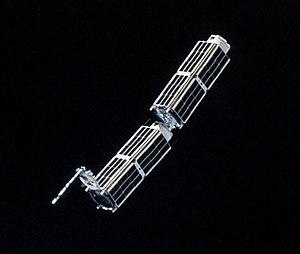
Planet Labs est une entreprise américaine qui fabrique et exploite des nano-satellites de type CubeSat réalisant des images depuis l'orbite. Grâce à la miniaturisation des composants la société dispose d'un grand nombre de satellites permettant d'assurer une fréquence de survol rapprochée. La société fondée en 2010 a lancé ses premiers prototypes en 2013. Début 2017 elle dispose d'environ 60 satellites opérationnels. Planet Labs commercialise les images produites notamment pour des applications dans le domaine de la cartographie, de suivi des désastres et de gestion des ressources agricoles. La société a racheté deux des acteurs de l'imagerie satellitaire utilisant des satellites plus lourds et fournissant des images de haute résolution : RapidEye en 2015 puis Terra Bella en 2017.